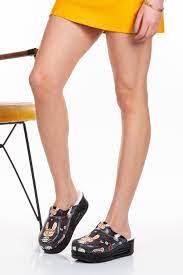
Label: Clog